Domesticated plants and animals of Austronesia

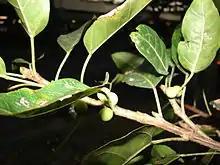
"Ficus nota" in Hawaii

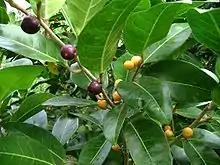
"Ficus tinctoria" in Vava'u, Tonga

Yams ("Dioscorea" spp.) is a very large group of plants native throughout tropical and warm temperate regions of the world. Various species of yams were domesticated and cultivated independently within Island Southeast Asia and New Guinea for their starchy tubers, including the ube ("Dioscorea alata"), round yam ("Dioscorea bulbifera"), intoxicating yam ("Dioscorea hispida"), lesser yam ("Dioscorea esculenta"), Pacific yam ("Dioscorea nummularia"), fiveleaf yam ("Dioscorea pentaphylla"), and pencil yam ("Dioscorea transversa"). Among these, "D. alata" and "D. esculenta" were the only ones regularly cultivated and eaten, while the rest were usually considered as famine food due to their higher levels of the toxin dioscorine which requires that they be prepared correctly before consumption.